Birmingham Children's Hospital

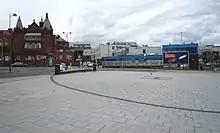
Helipad between hospital and the Inner Ring Road

The trust led a consortium of organisations called Forward Thinking Birmingham commissioned to provide mental health services for young people in the city up to the age of 25 from April 2016. Services for adults were previously provided by Birmingham and Solihull Mental Health NHS Foundation Trust.